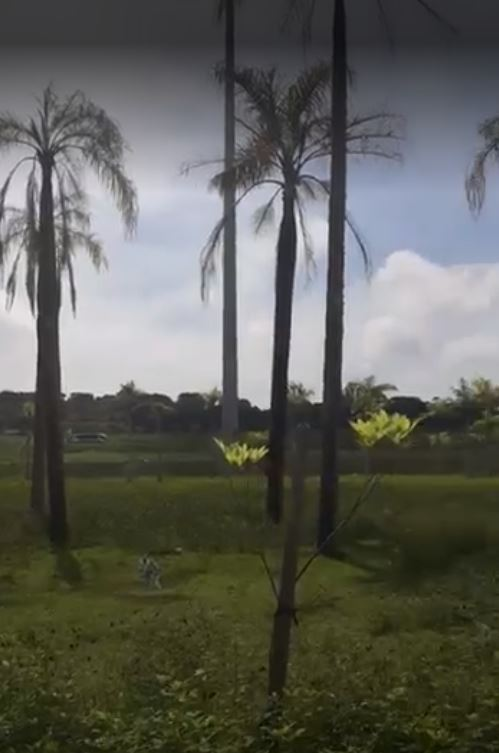
Fire: no
Smoke: no